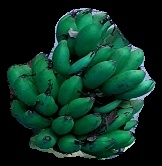
Variety: rasbale
Grade: grade3